2020 Western United States wildfire season

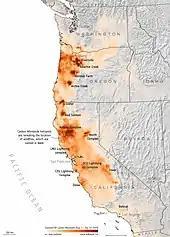
Carbon monoxide hotspots show locations of the wildfires

The Evans Canyon Fire, a few miles north of Naches, began around August 31 and expanded to tens of thousands of acres, shut down Washington State Route 821 in the Yakima River Canyon, burned several homes and caused hundreds of families to evacuate, and caused unhealthy air quality in Yakima County. By September 6, it had burned almost .